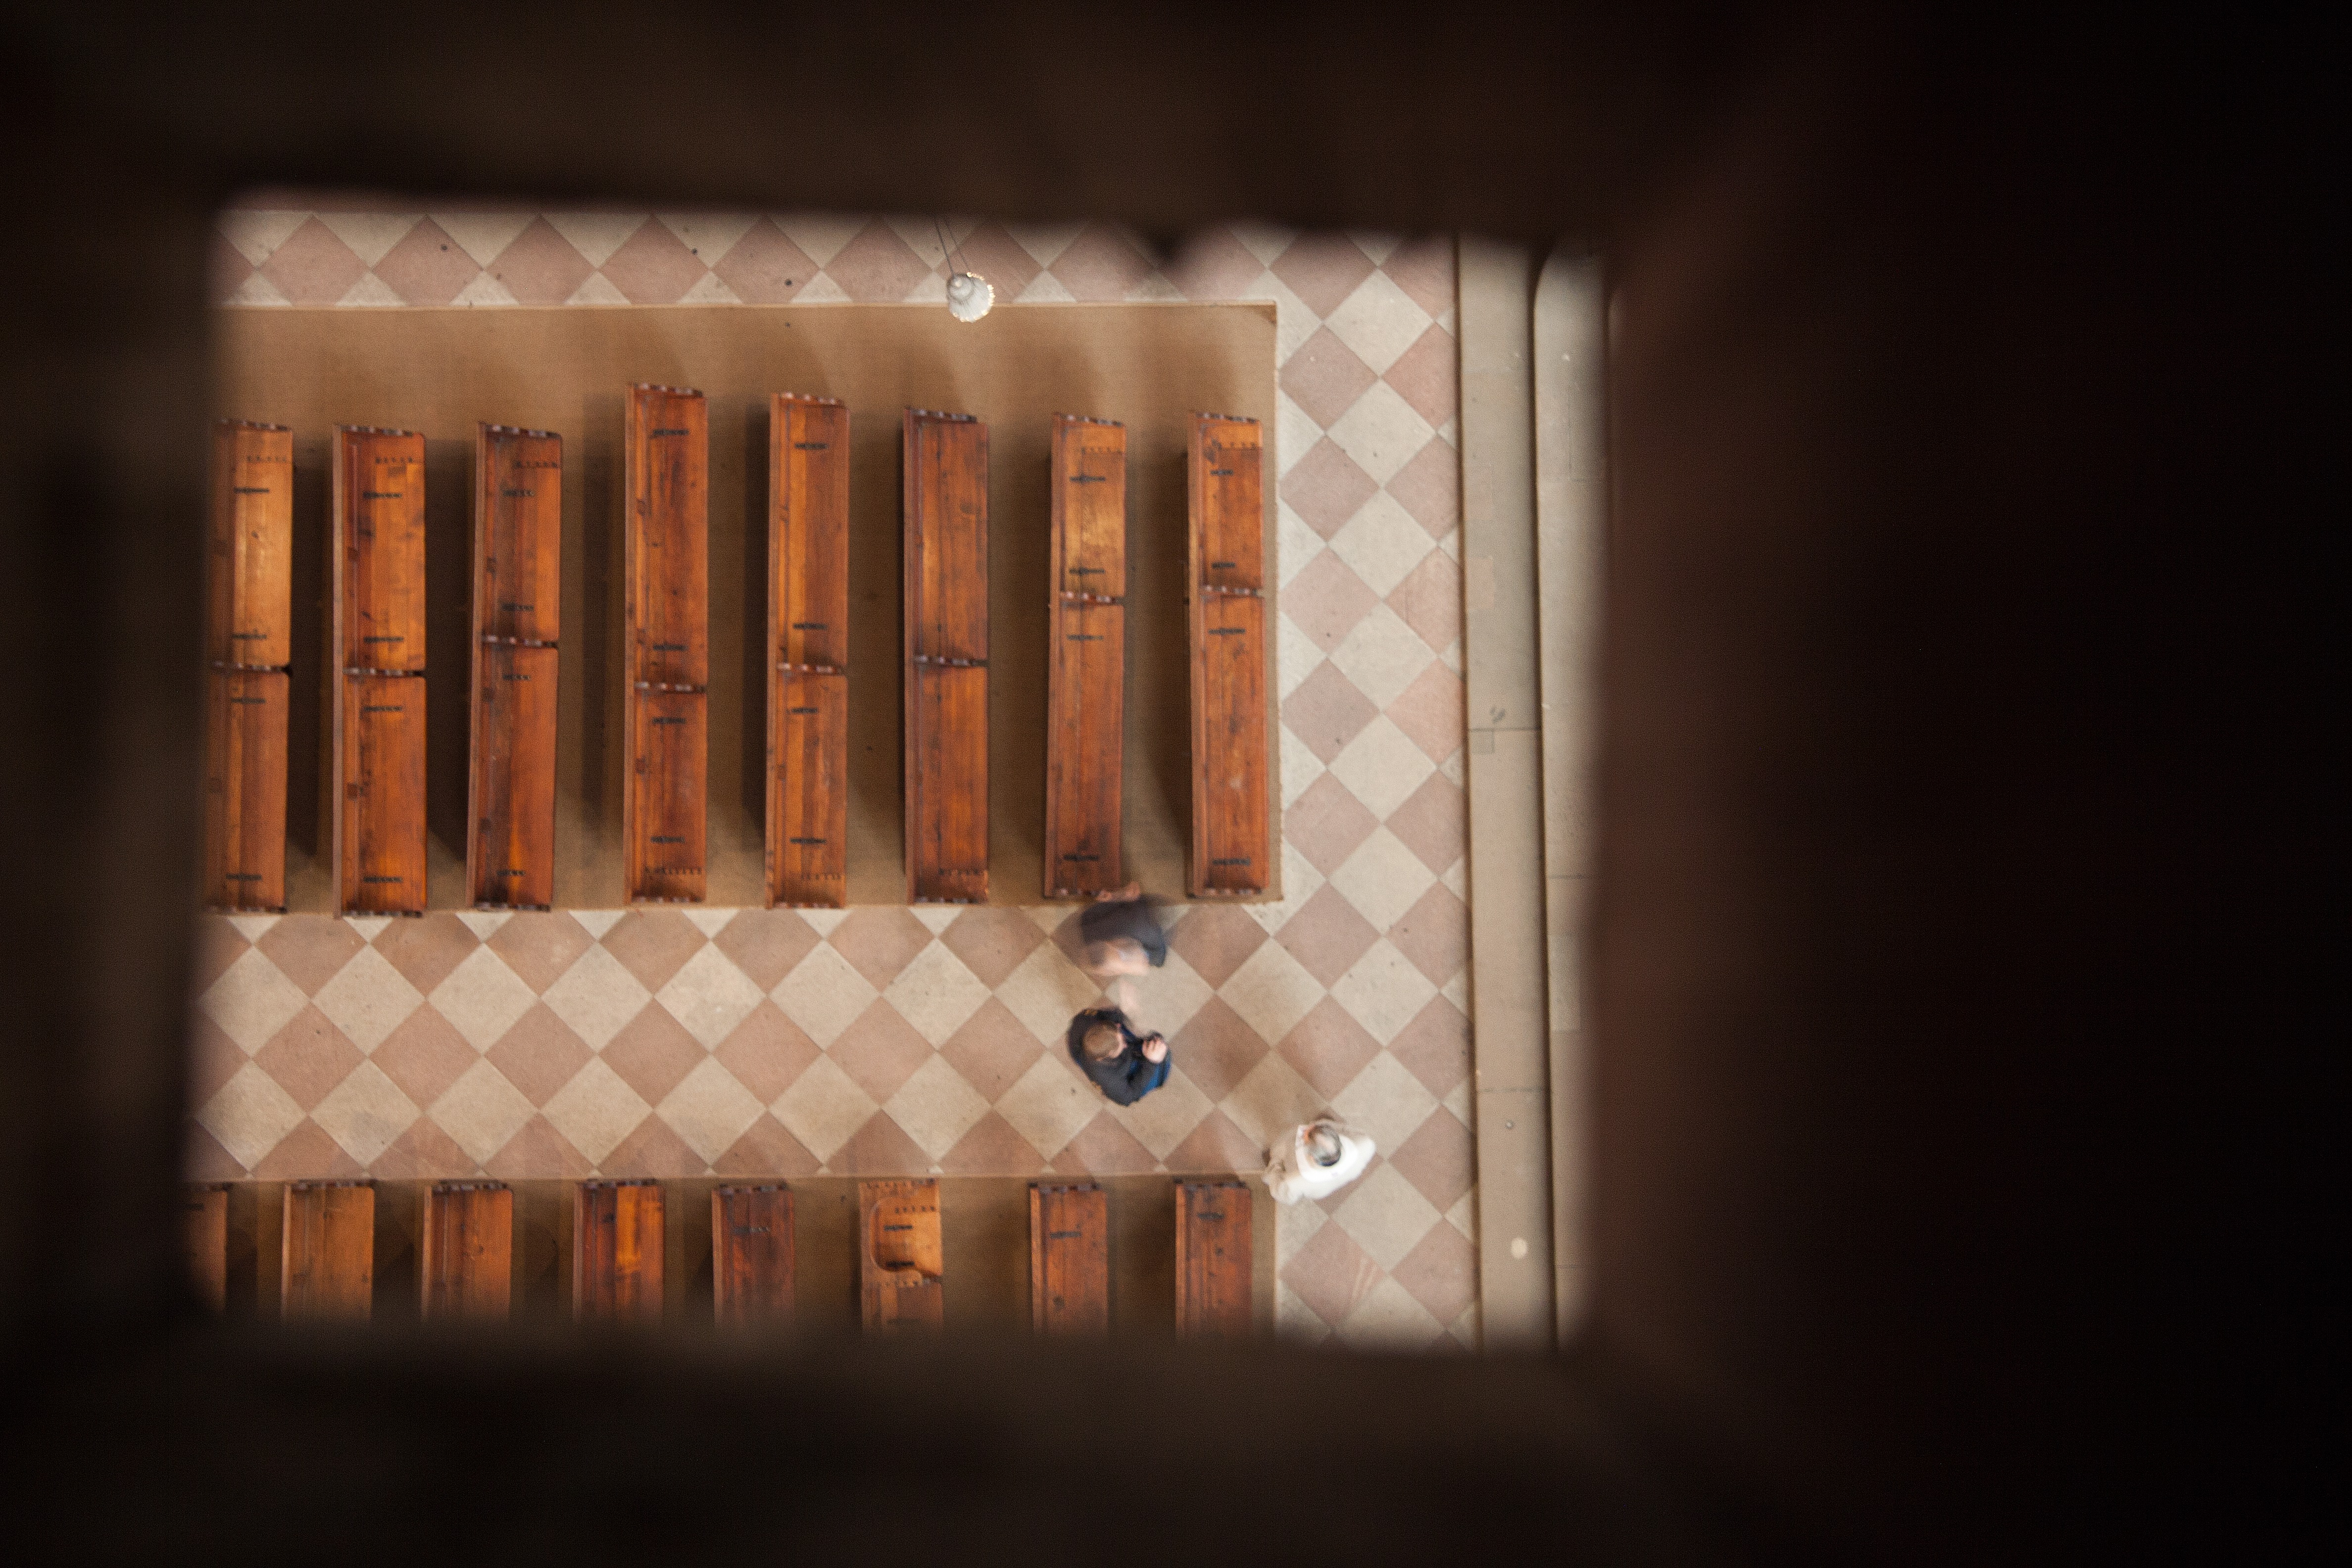
light, architecture, roof, building, city, human, church, lighting, shape, opening, ulm, roof construction, look down, church room, rows of benches, munster, ulm cathedral, about the choir